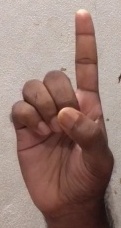
ASL sign: D